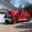
Label: truck